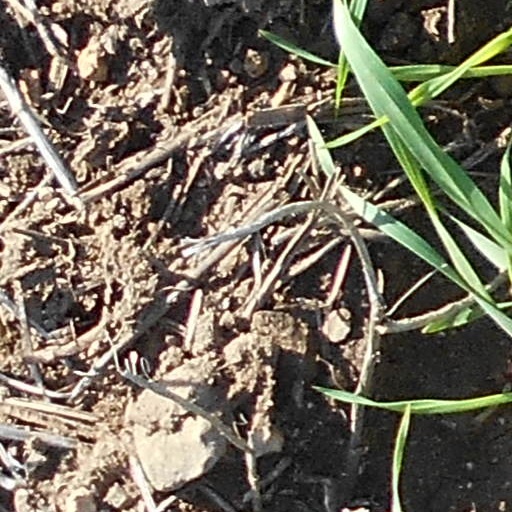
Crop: wheat